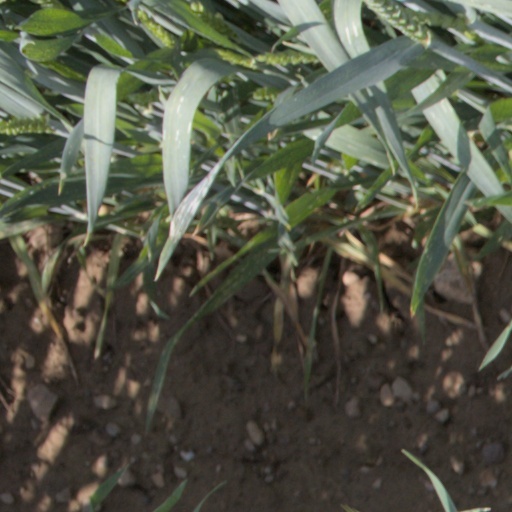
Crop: wheat